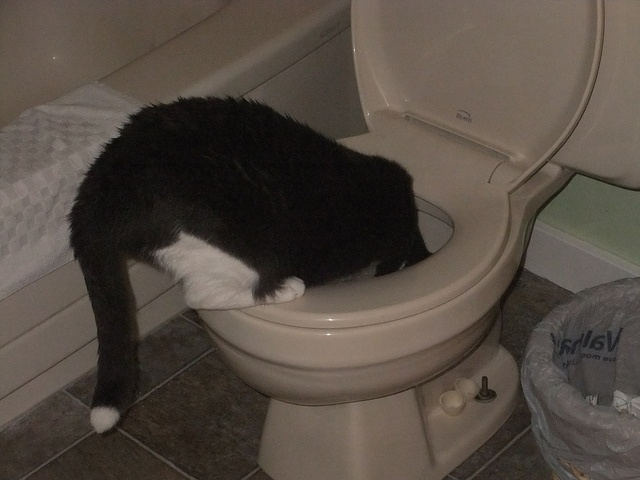
A cat drinking water out of a white toilet.
A cat has is sticking its head in the toilet.
Cat perched on edge of toilet seat with head stuck inside.
a cat in the bathroom sticks its head into the toilet
a black and white cat leans into a toilet bowl in a bathroom.